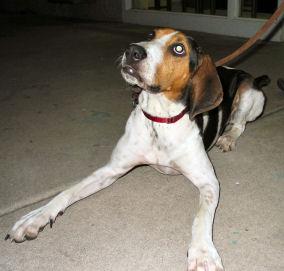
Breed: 216-n000063-Walker_hound